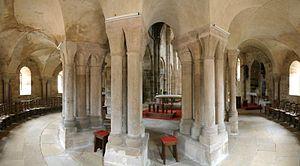
Bois-Sainte-Marie est une commune française située dans le département de Saône-et-Loire en région Bourgogne-Franche-Comté.
L'église Notre-Dame-de-la-Nativité est une église romane située sur le territoire de la commune de Bois-Sainte-Marie dans le département français de Saône-et-Loire en région Bourgogne-Franche-Comté.